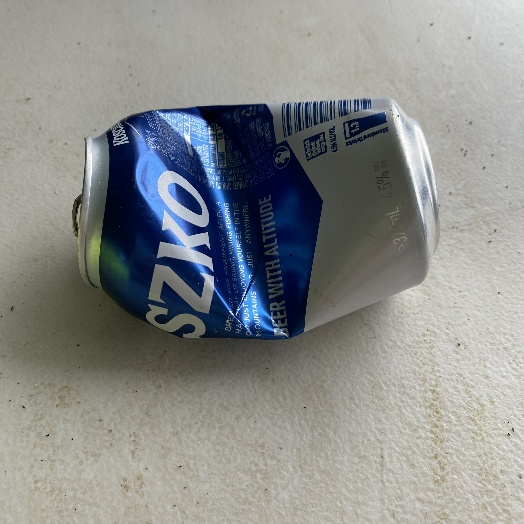
Label: Metal